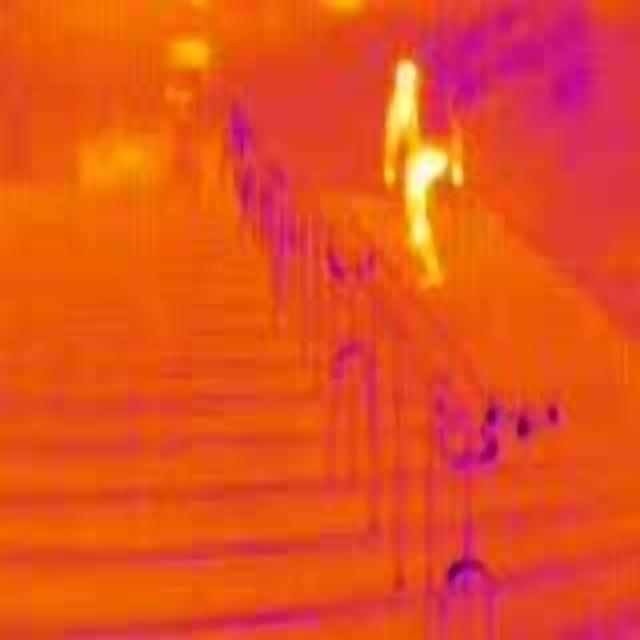
Detected objects:
label: person